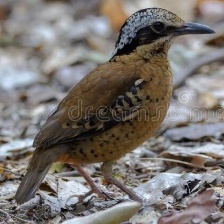
Species: EARED PITA
Scientific name: HYDRORNIS PHAYREI